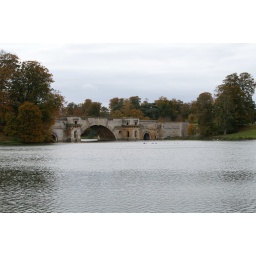
bridge over the lake